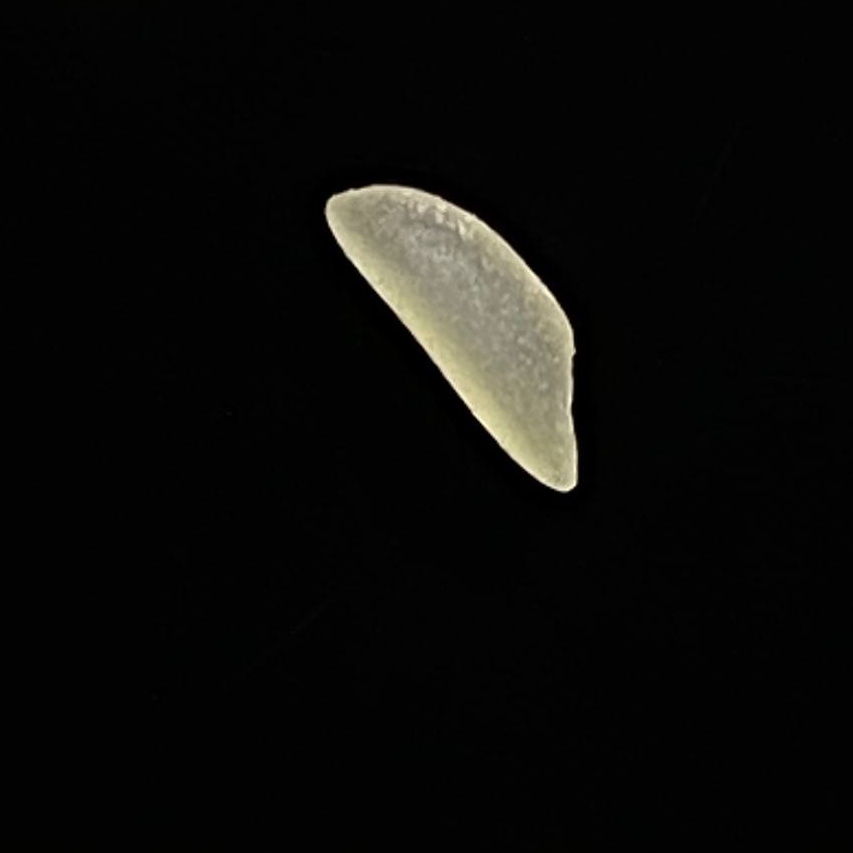
Rice variety: Katarivog